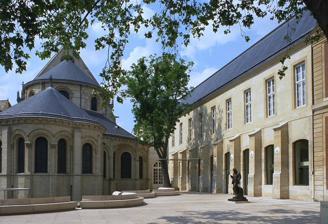
Building: Musée des Arts et Métiers
Country: France
Year built: 1794
Industrial design museum in Paris Museum of Arts and Crafts Musée des Arts et Métiers Established 1794 Location 60, rue Réaumur, 75003 Paris Collection size 80,000 Visitors 250,000 / year The Musée des Arts et Métiers ( French pronunciation: [myze dez‿aʁ e metje] ; English: Museum of Arts and Crafts ) is an industrial design museum in Paris that houses the collection of the Conservatoire national des arts et métiers , which was founded in 1794 as a repository for the preservation of scientific instruments and inventions. A 1985 supercomputer Cray-2 History Since its foundation, the museum has been housed in the deserted priory of Saint-Martin-des-Champs on the Rue Réaumur [ fr ] in the 3rd arrondissement of Paris . Today the museum, which underwent major renovations in 1990, includes an additional building adjacent to the abbey , with larger objects remaining in the abbey itself. Collection The museum has over 80,000 objects and 15,000 drawings in its collection, of which about 2,500 are on display in Paris. The rest of the collection is preserved in a storehouse in Saint-Denis . Among its collection is an original version of the Foucault pendulum , the original model of Liberty Enlightening the World (commonly known as the Statue of Liberty ) by Frédéric Auguste Bartholdi , some of the first planes ( Clément Ader 's Avion III , Louis Blériot 's Blériot XI ...), and Blaise Pascal 's Pascaline (the first mechanical calculator ). The museum presents seven different collections : Scientific Instruments, Materials, Energy, Mechanics, Construction, Communication, Transportation. In the former church of St-Martin-des-Champs Priory are displayed cars, planes, the Foucault Pendulum and some other monumental objects. The first portable steam engine and self propelled vehicle (automobile) Nicolas Cugnot's 1770 Fardier has been in this collection for over 200 years. Medal of the Conservatoire national des arts et métiers ( Paris ) The original Foucault pendulum at the Musée des Arts et Métiers in 2005 Clément Ader 's Avion III at the Musée des Arts et Métiers 1840-1841 cameras obscurae for Daguerreotype called "Grand Photographe" produced by Charles Chevalier Binoculars , by Father Chérubin d'Orléans, 1681, Musée des Arts et Métiers Lavoisier 's Laboratory , Musée des Arts et Métiers, Paris Versions of Blaise Pascal 's mechanical calculators Ford T , 1908 Louis Charles Breguet, 1911 Hispano Suiza 1935 Grand Staircase Arithmometer - calculating machine c. 1850 Peugeot 1909 at the Musée des Arts et Métiers A wall of cars in Musée des Arts et Métiers Celestial sphere driven by a clock mechanism, circa 1580 Cultural references The museum appears in literature as the scene of the climax of the 1988 novel Foucault's Pendulum by Umberto Eco , and is featured in the 2019 documentary film about the Statue of Liberty , Liberty: Mother of Exiles . Transportation The museum can be accessed by the Paris Métro station Arts et Métiers . (The museum's entrance is at the corner of Rue Réaumur and Rue Vaucanson.) See also List of museums in Paris List of tourist attractions in Paris Nicolas-Joseph Cugnot 's fardier (a pioneering steam-powered road vehicle) is an exhibit References